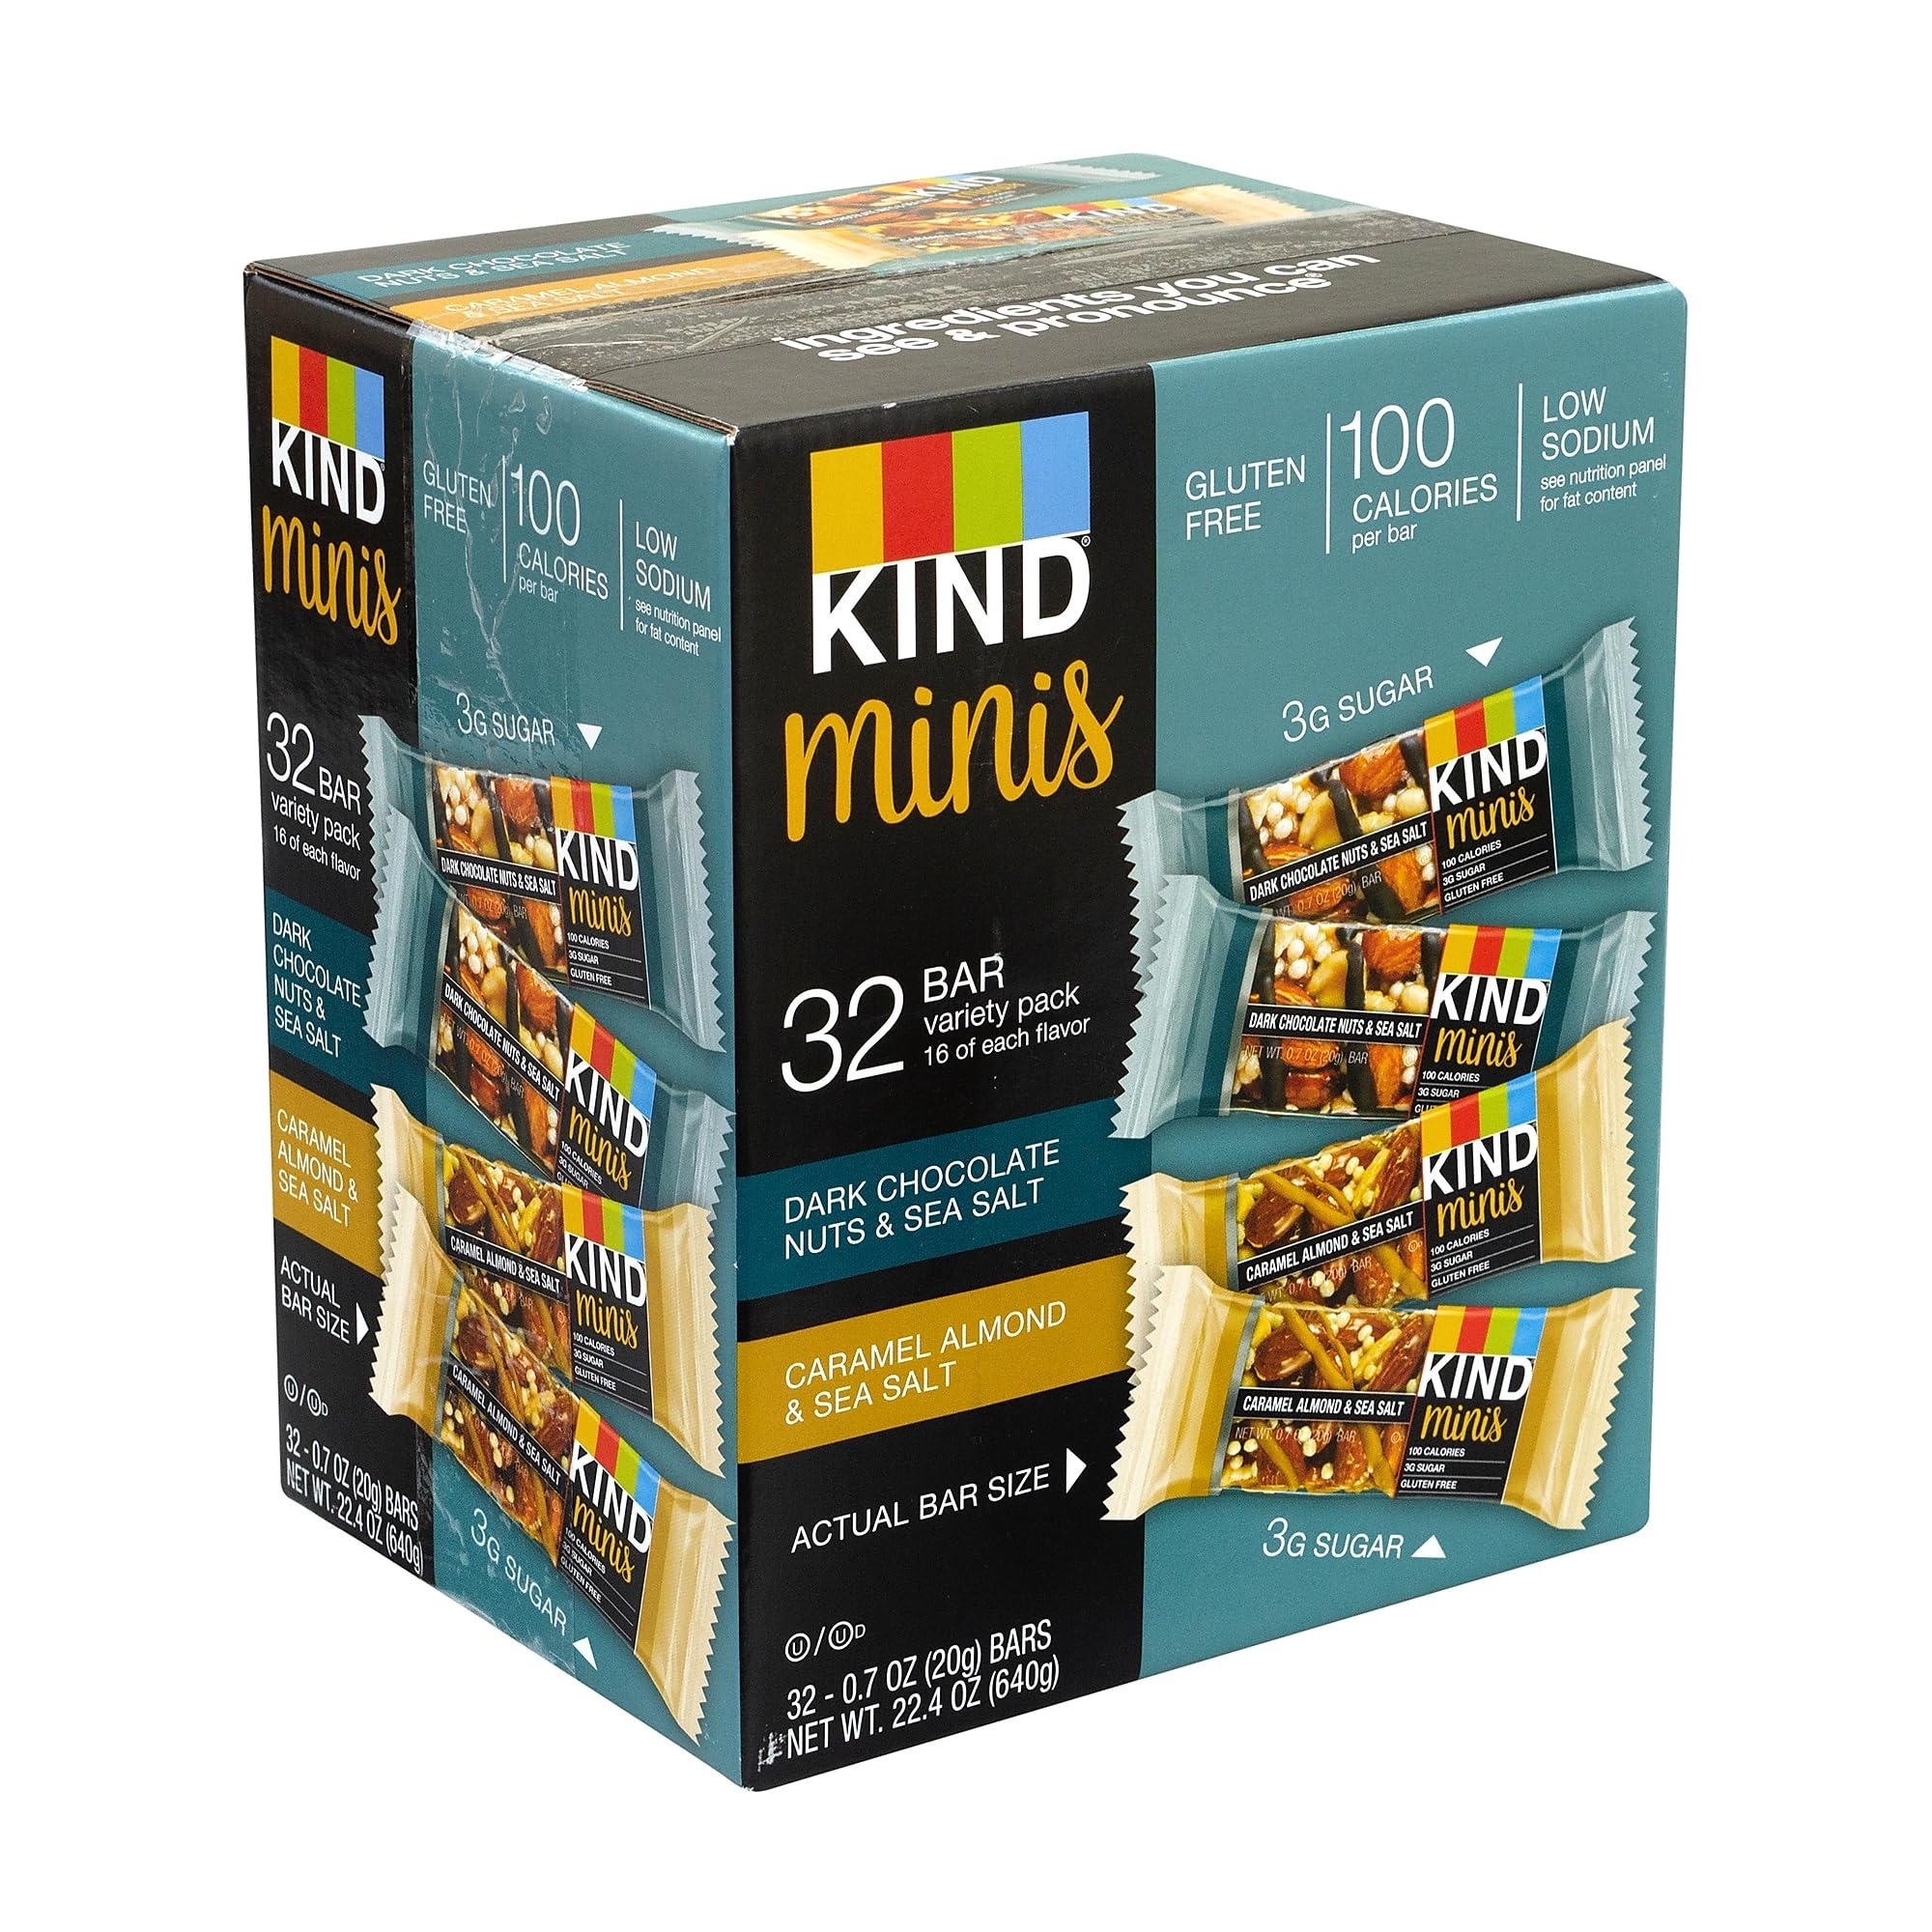
Item Name: Kind Mini Variety Pack
Bullet Point 1: KIND Nuts & Spices Bars - Dark Chocolate Nuts & Sea Salt:
Bullet Point 2: KIND Minis Variety Pack (32 ct.)
Bullet Point 3: Stovetop or microwave cooking
Value: 22.4
Unit: Ounce

Price: 22.49